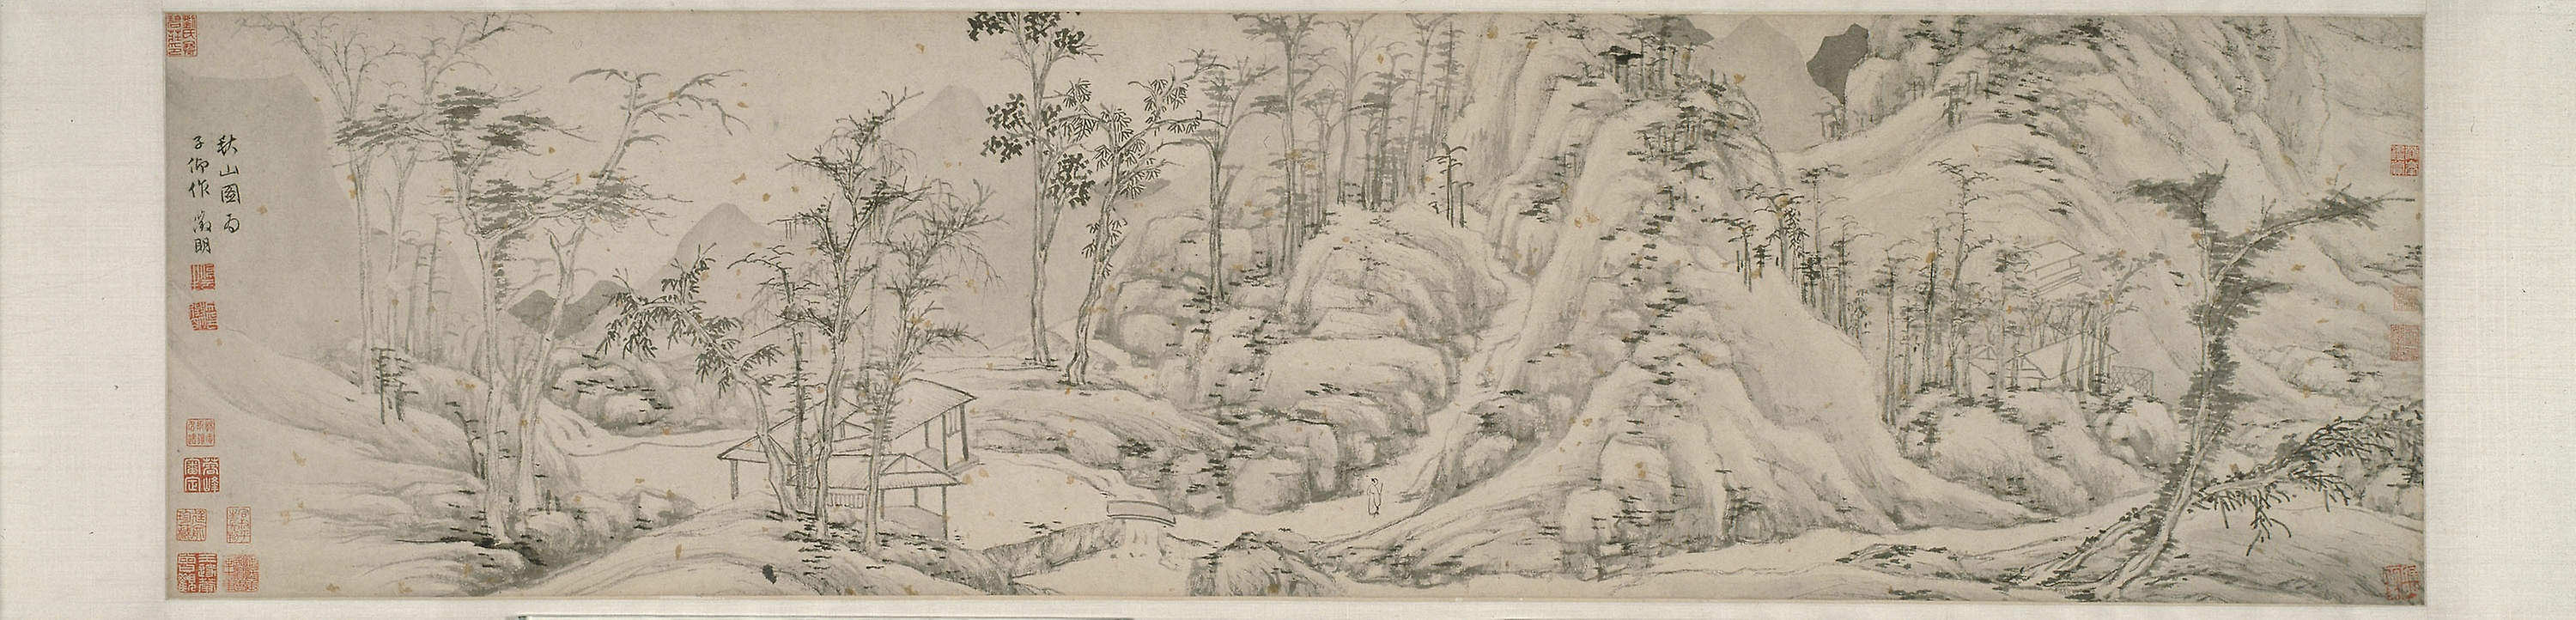
modern art, art, artwork, drawing, painting